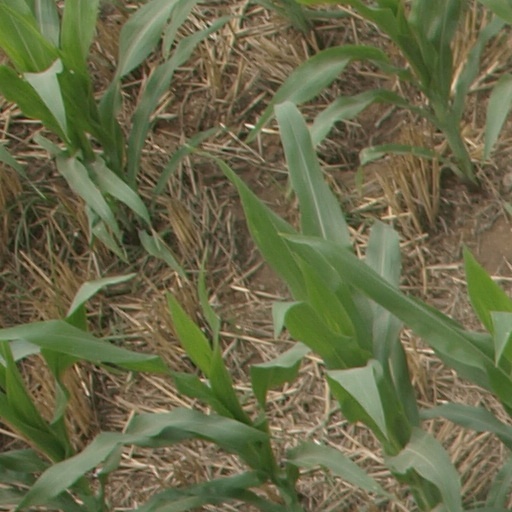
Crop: maize; corn